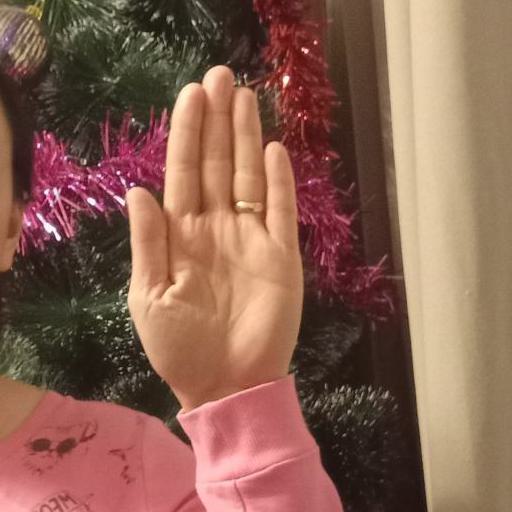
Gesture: stop